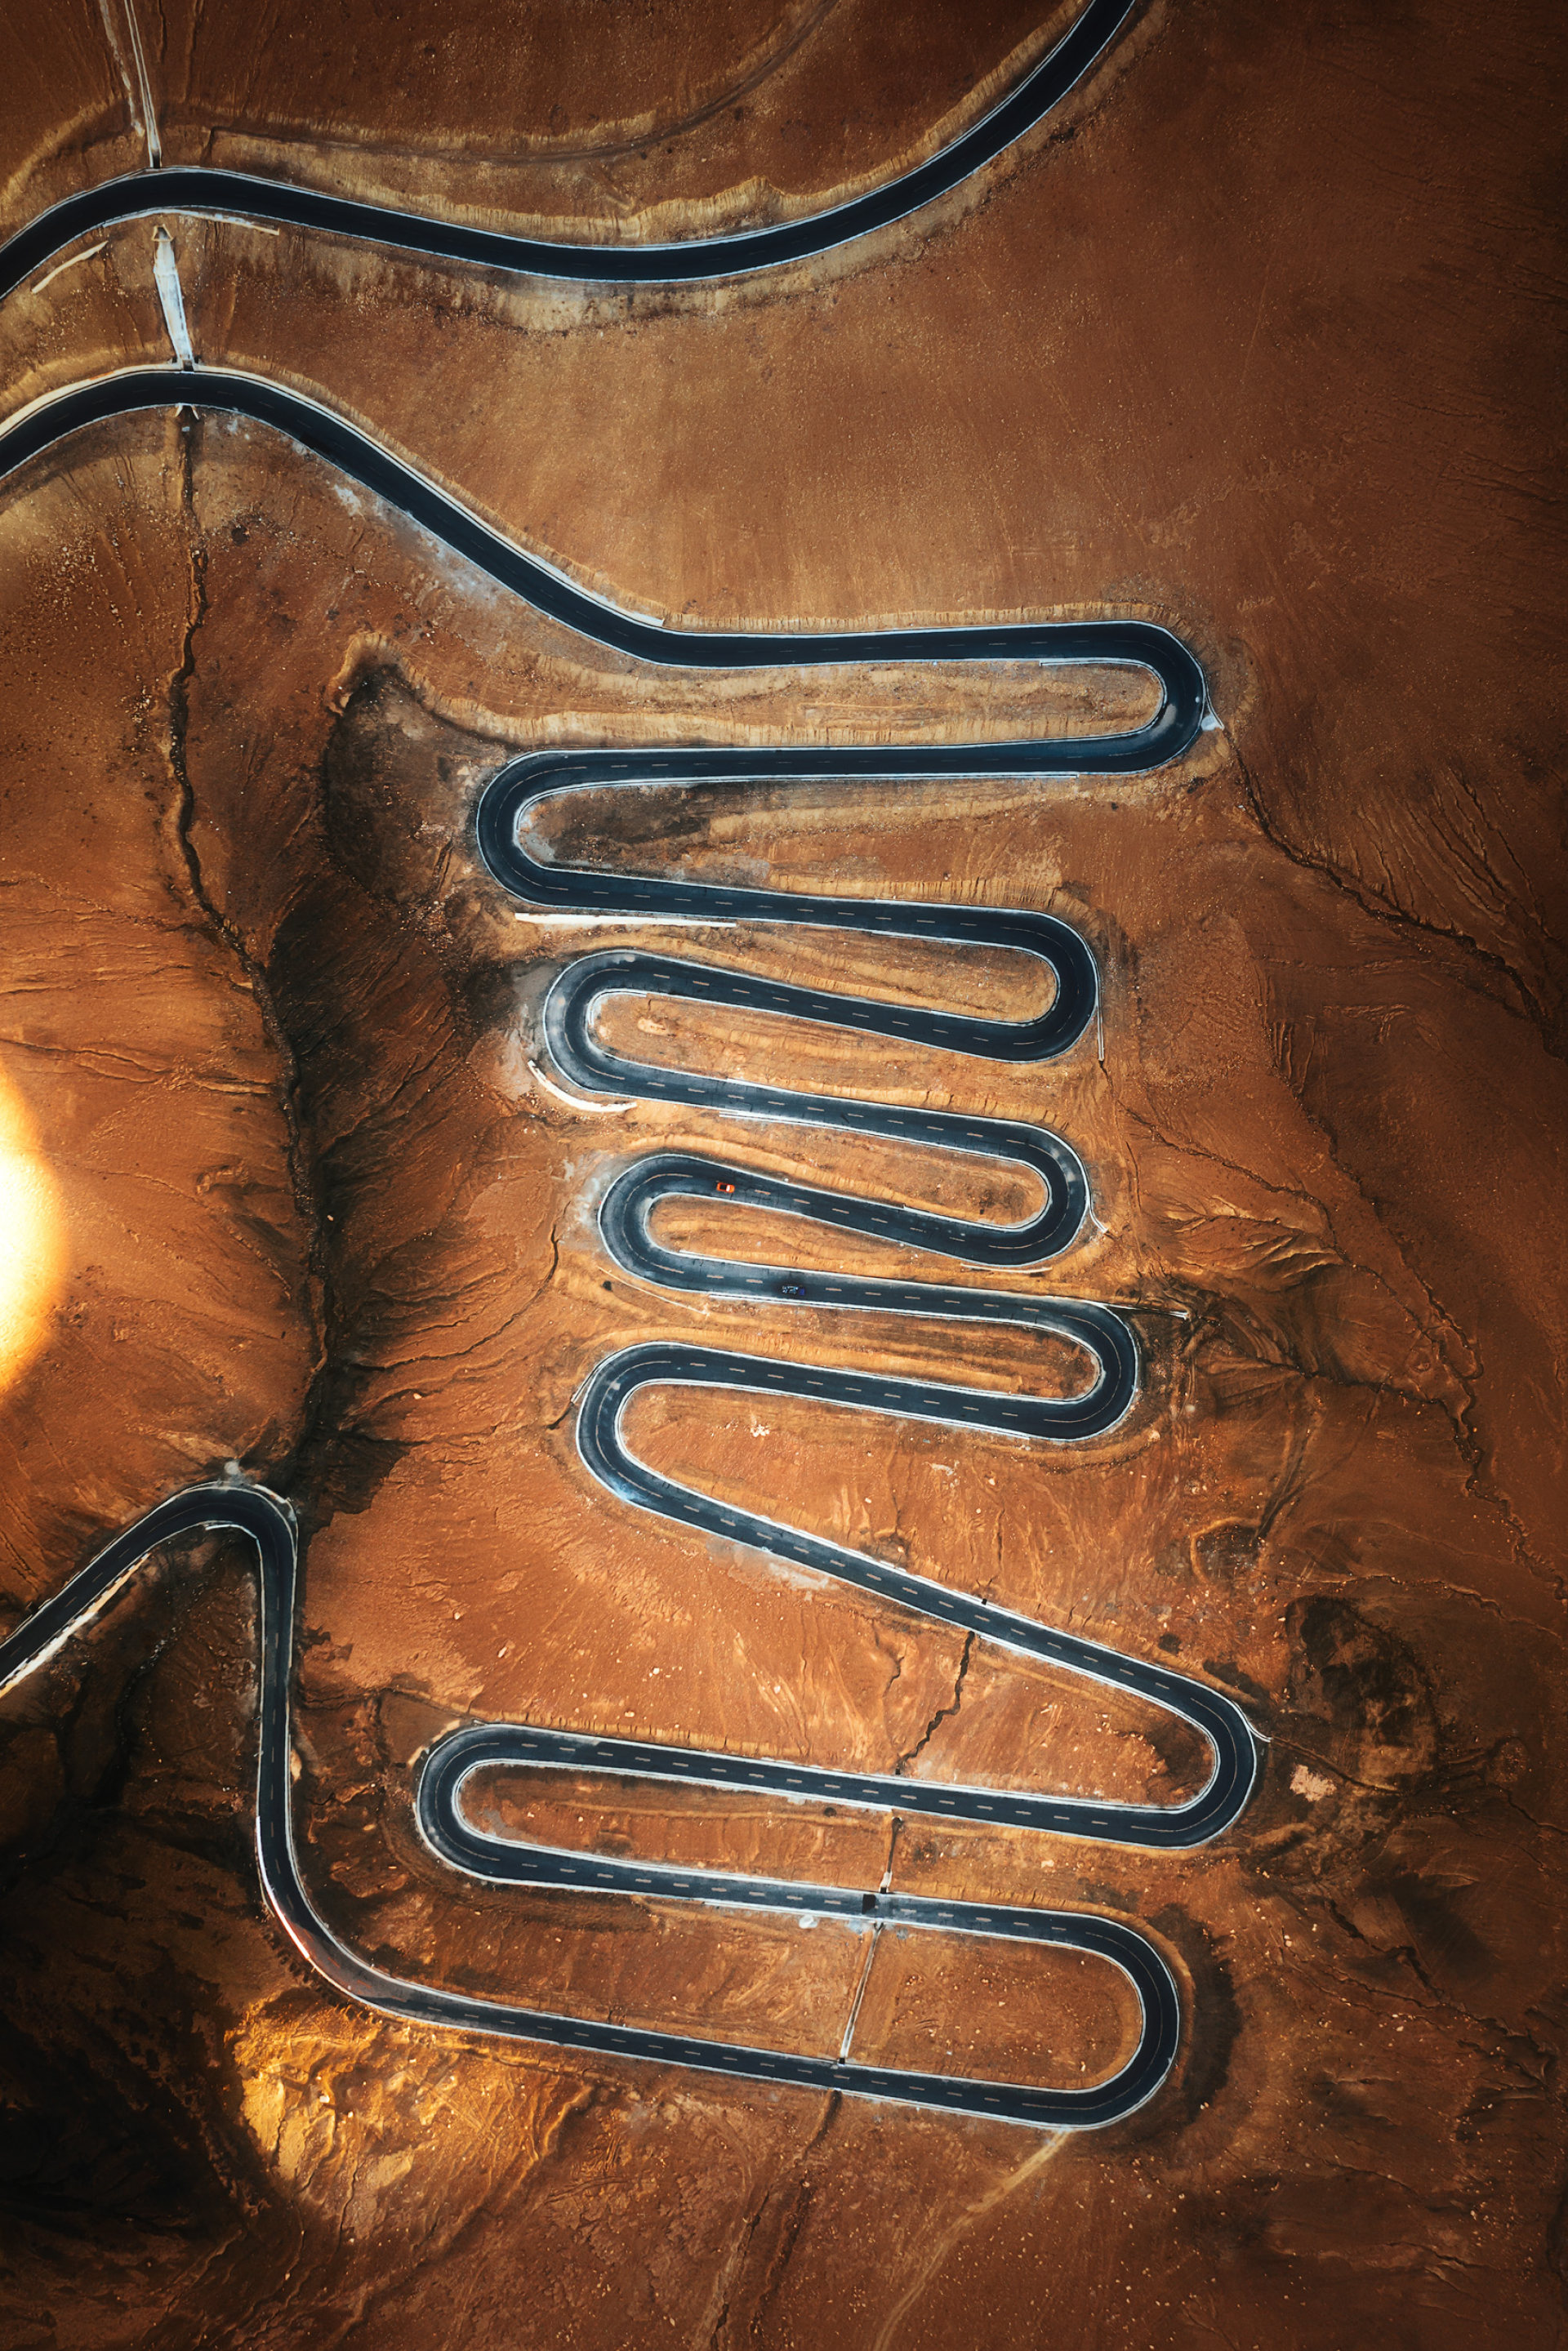
natural, brown, still life photography